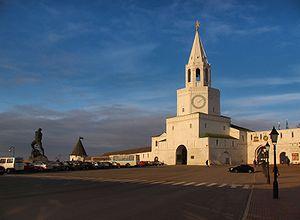
Cet article recense les sites inscrits au patrimoine mondial en Russie.